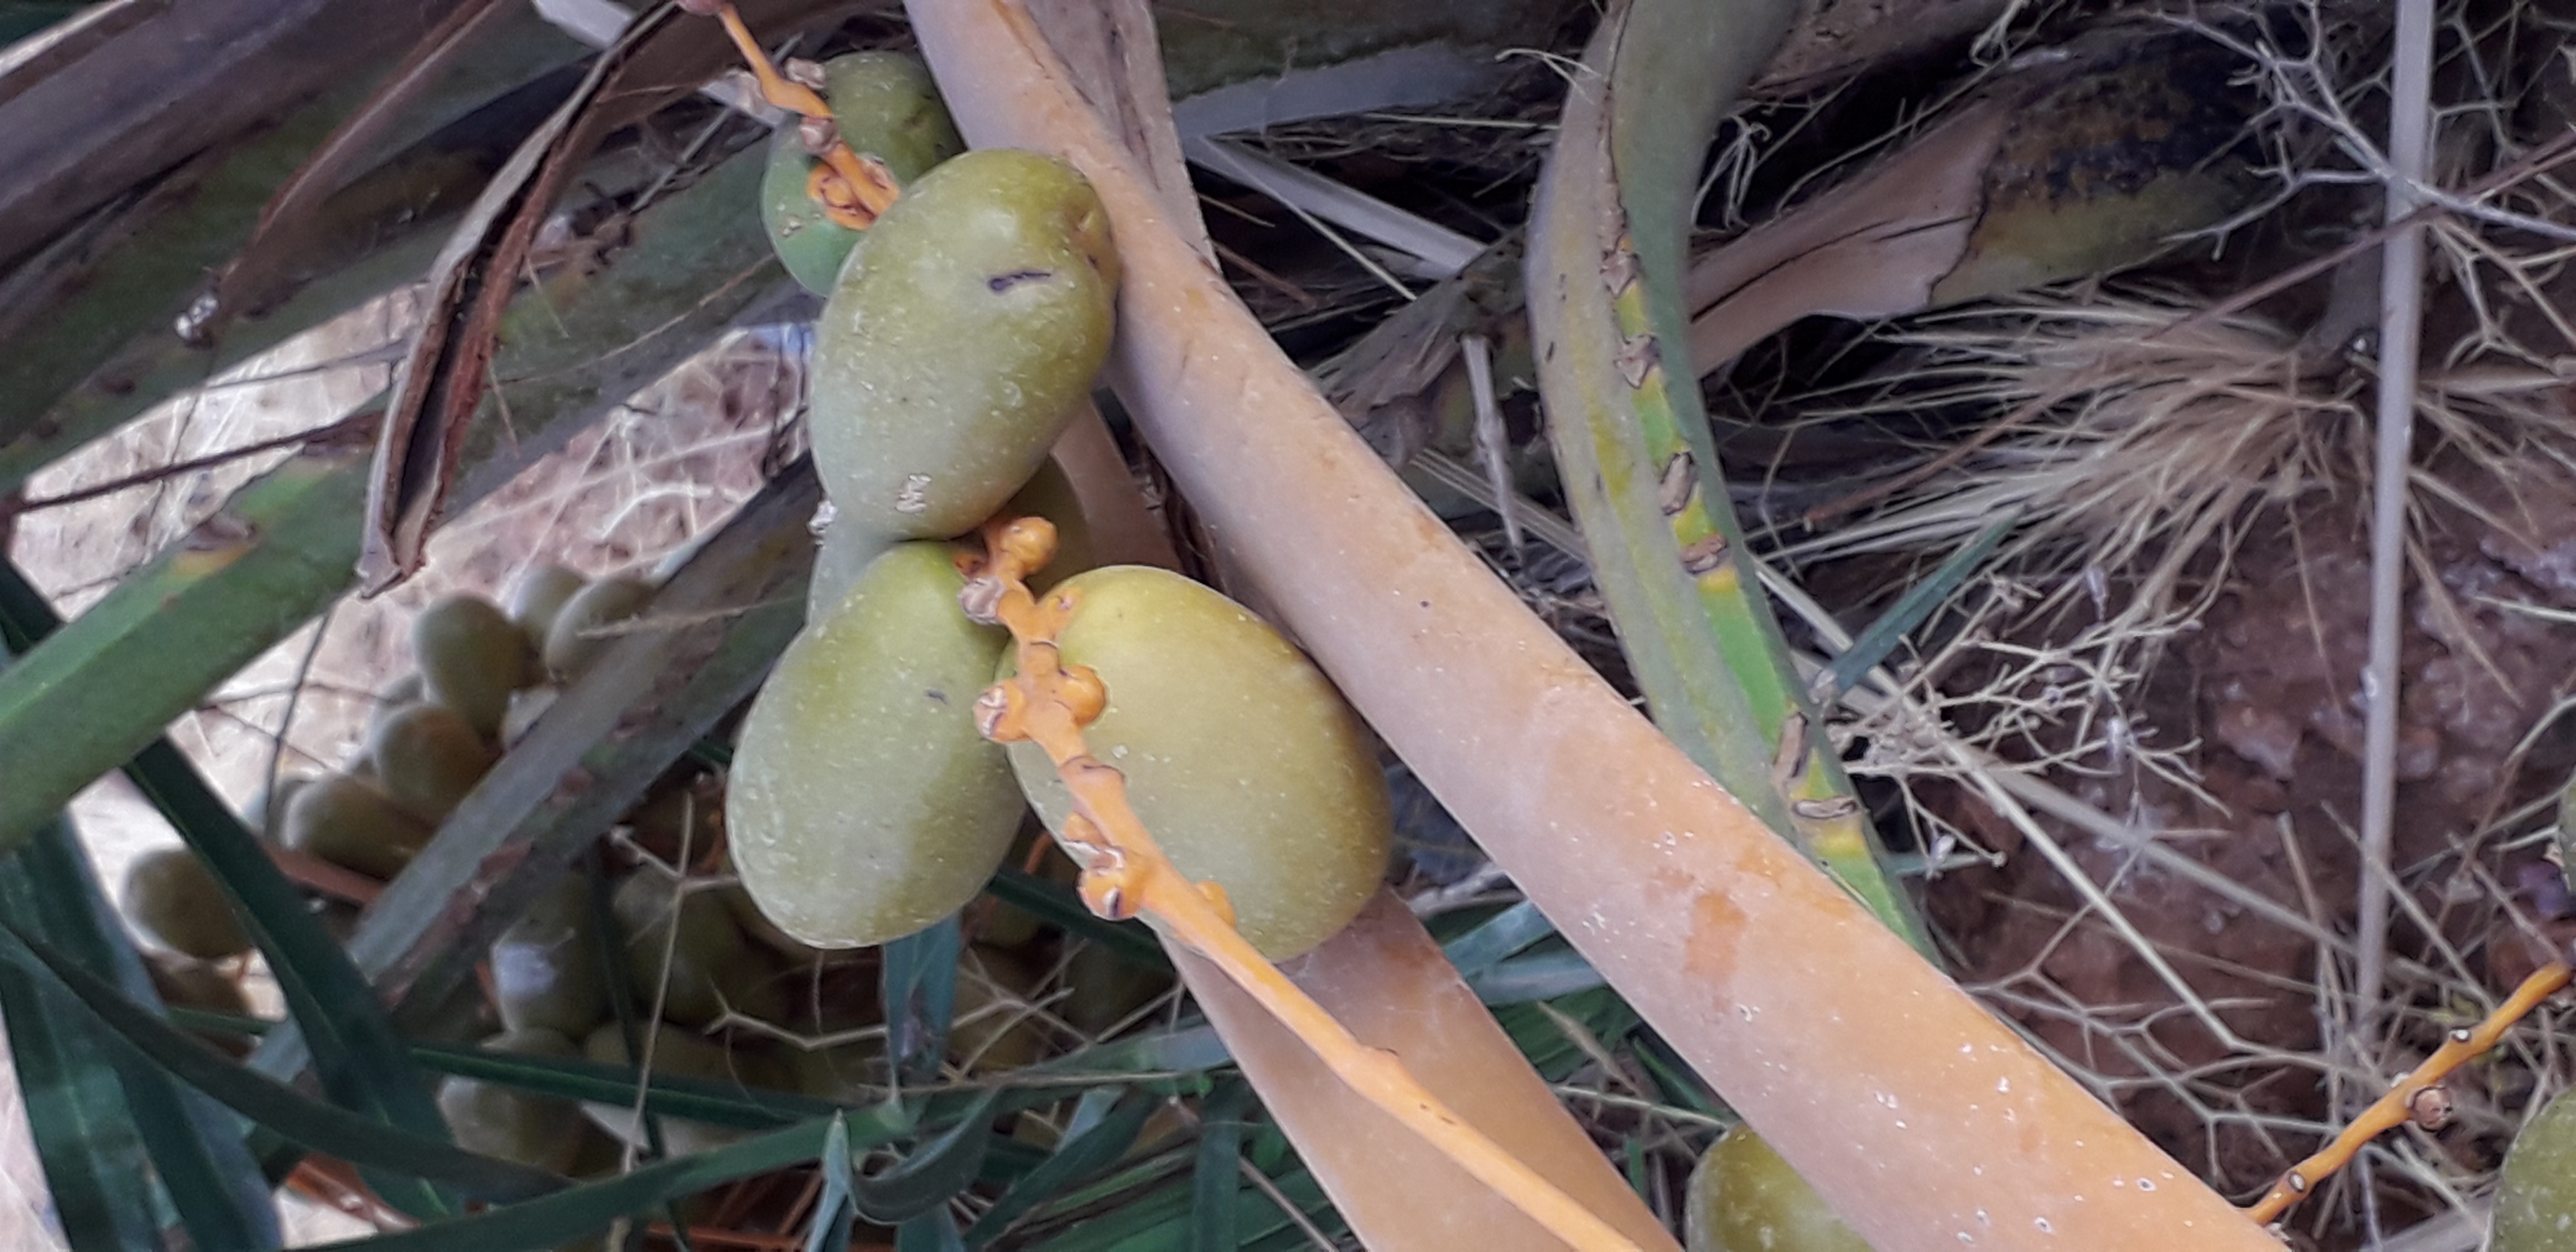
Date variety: Boufagous